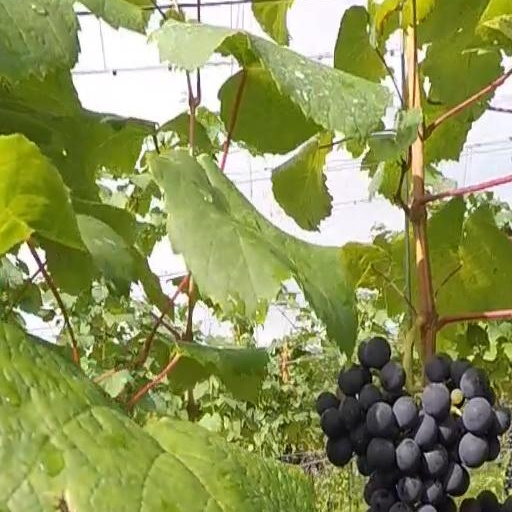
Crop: grape